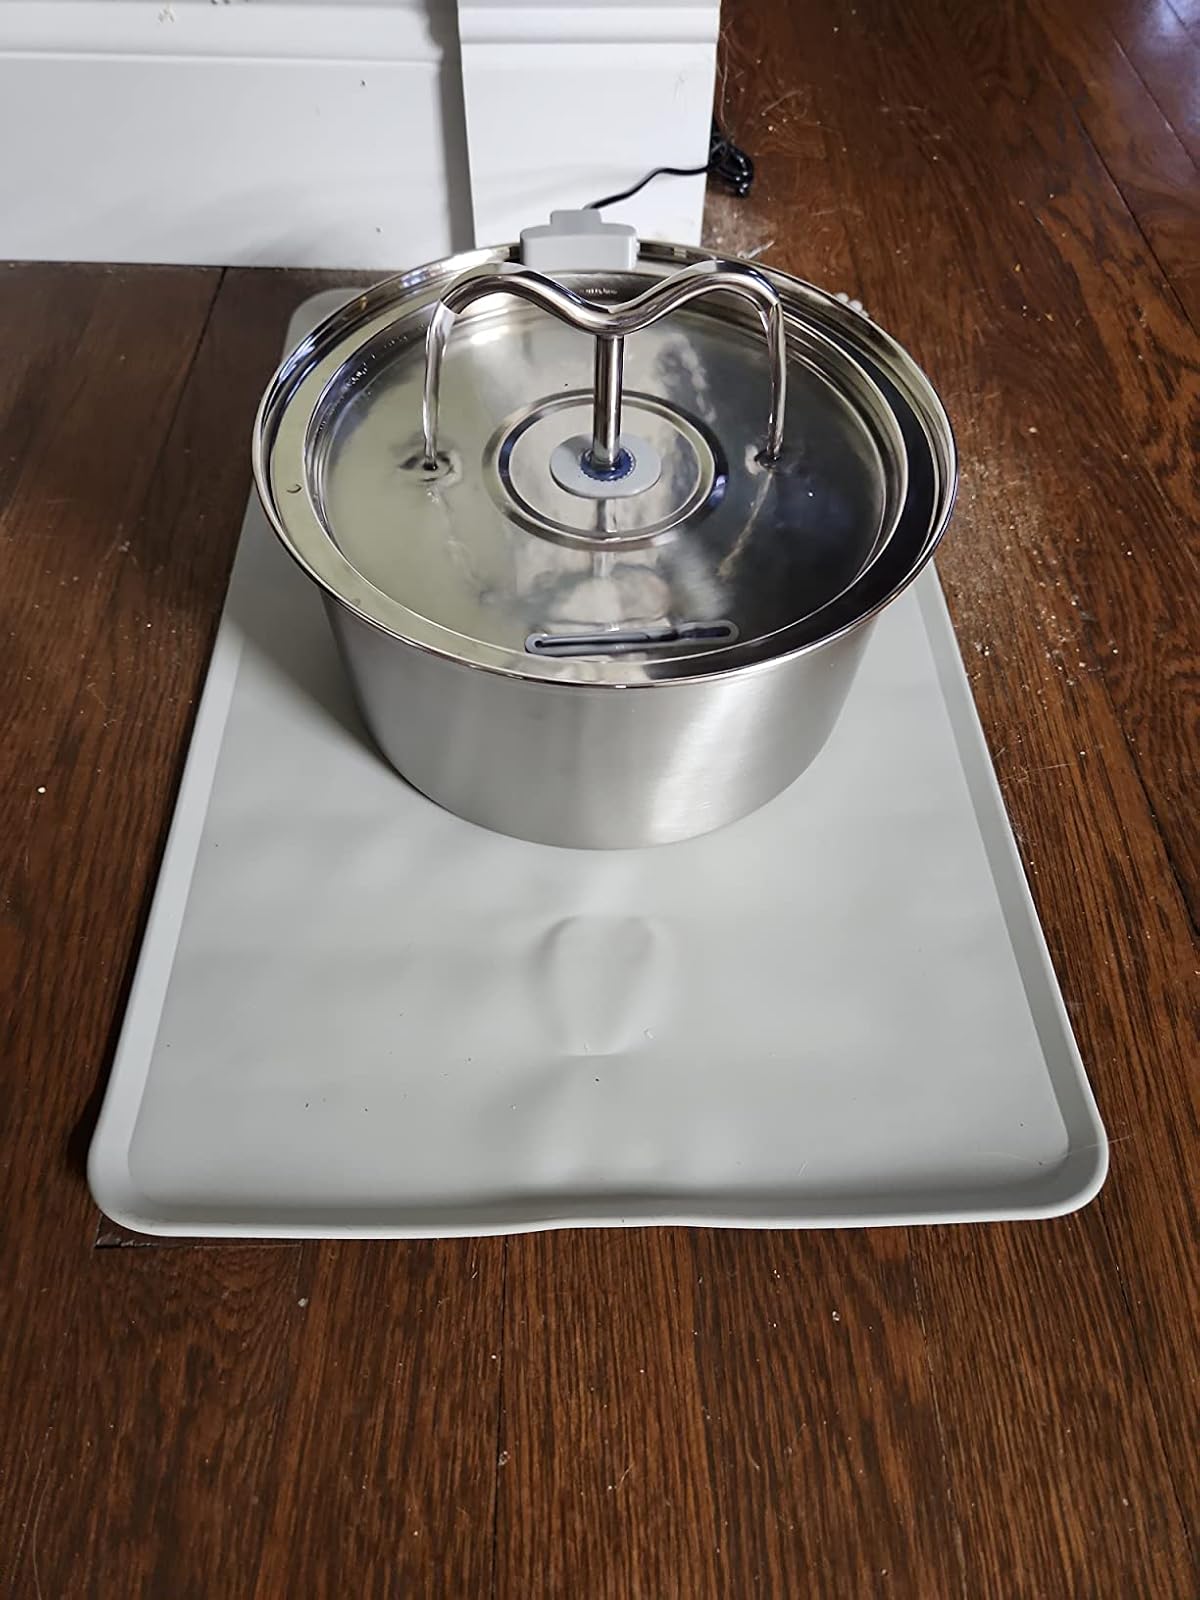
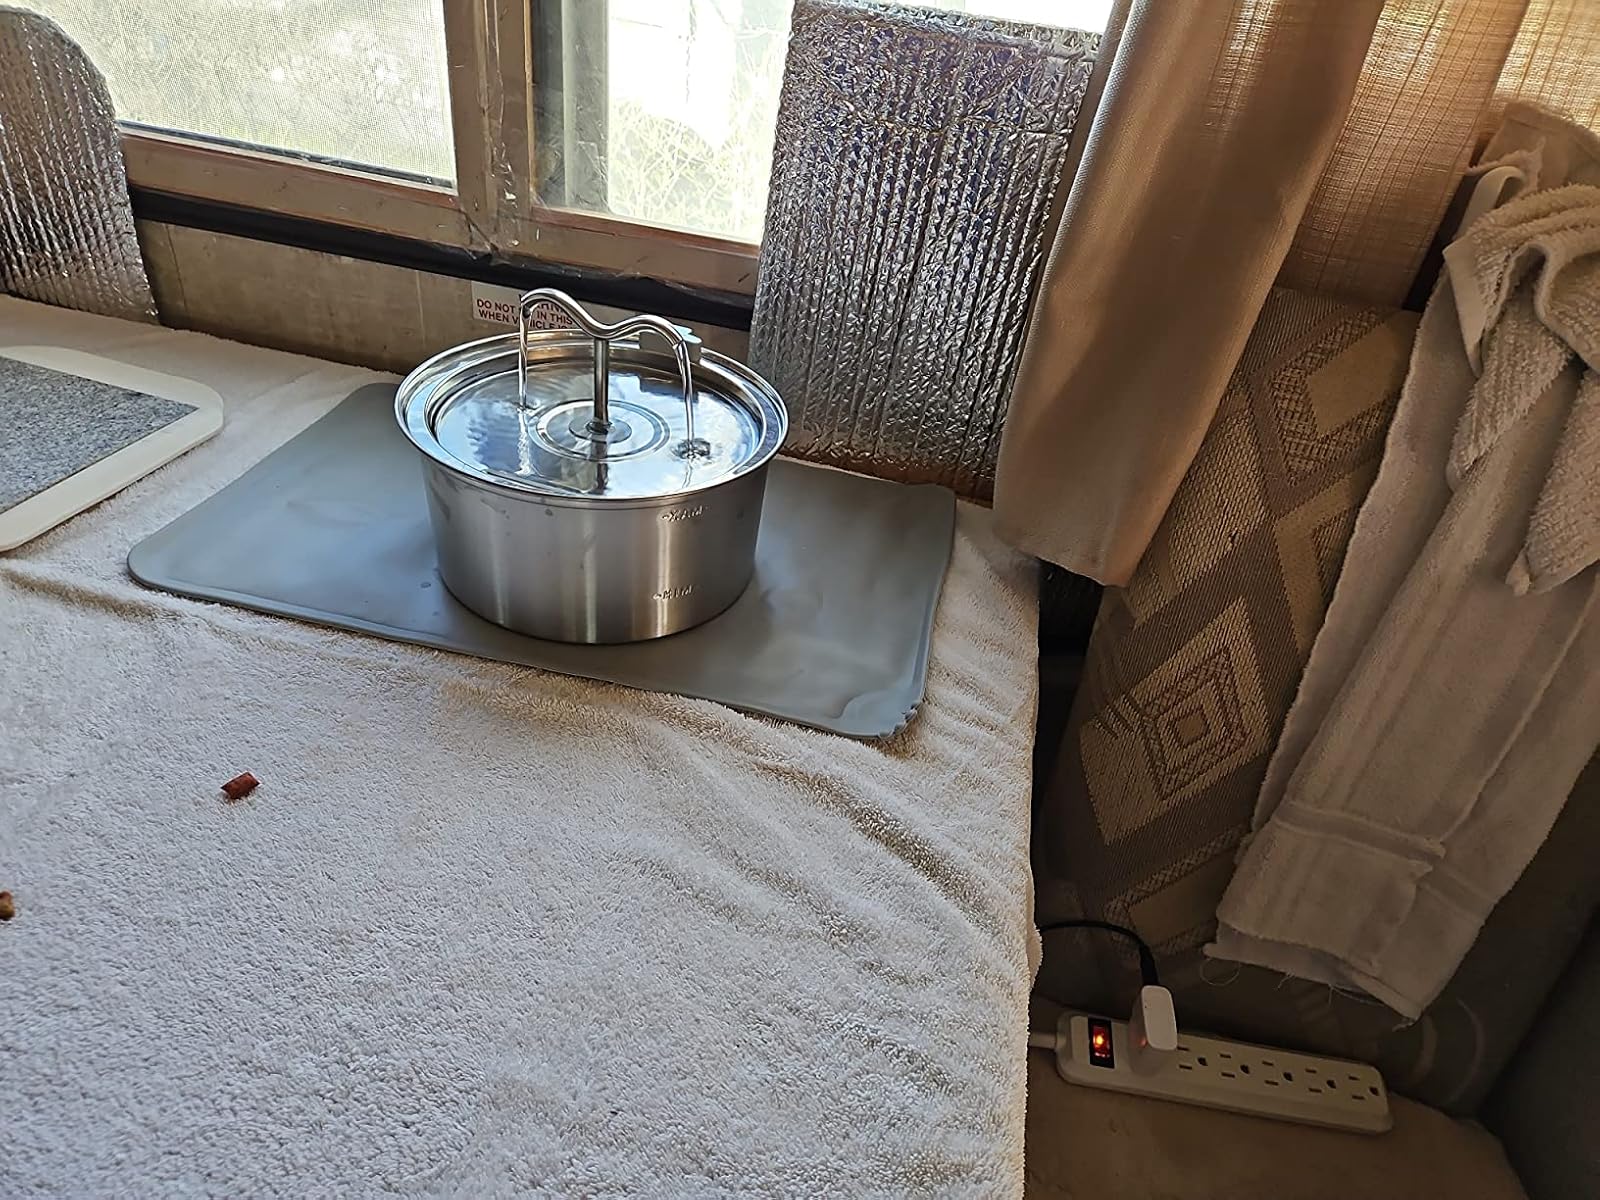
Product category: items_bowl
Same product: yes